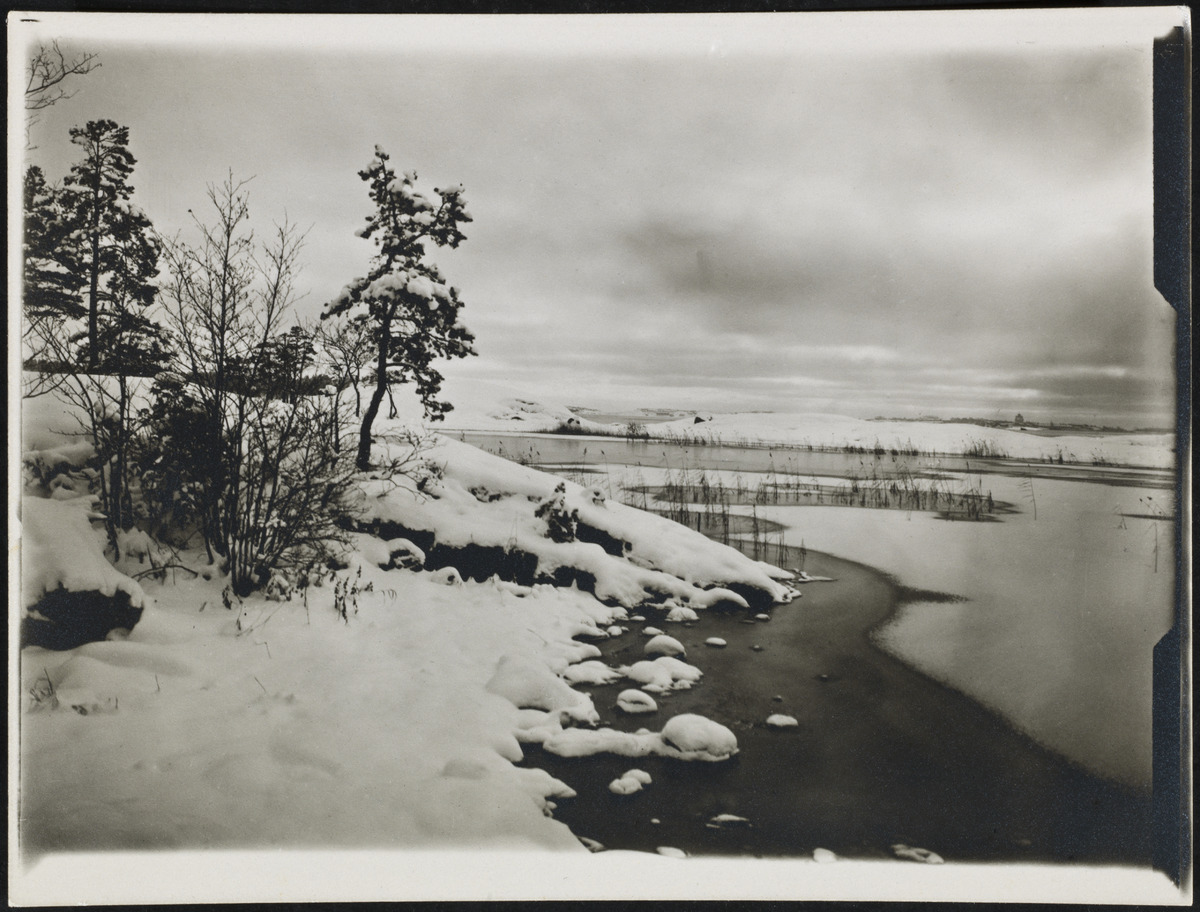
Talvista merimaisemaa Kulosaaren rannasta kuvattuna
sisällön kuvaus: Talvista merimaisemaa Kulosaaren rannasta kuvattuna. Taustalla näkyvä saari Valas. Armas Lindgenin tie 1, Kulosaari. mustavalkoinen
Kuvaaja: Tallgrén, B., valokuvaaja
Ajankohta: kuvausaika 1910
Paikka: Suomi, Uusimaa, Helsinki, Kulosaari Helsinki, Armas Lindgrenin tie 1
Aiheet: saaret, rannat, puut, lumi, salmet